Murathan Mungan

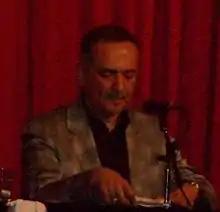
Mungan in 2008

Mungan's family originates from Mardin. His father is an Arab and mother is a Bosniak. After receiving his BA from the Faculty of Letters and Drama at Ankara University, he worked as a dramaturg before devoting all his time to writing poetry, plays, short stories, novels, film scenarios, and songs. His first collection of poems, "Osmanlıya Dair Hikayat" ("Stories about Ottomans") was published in 1980, making Mungan an overnight success.